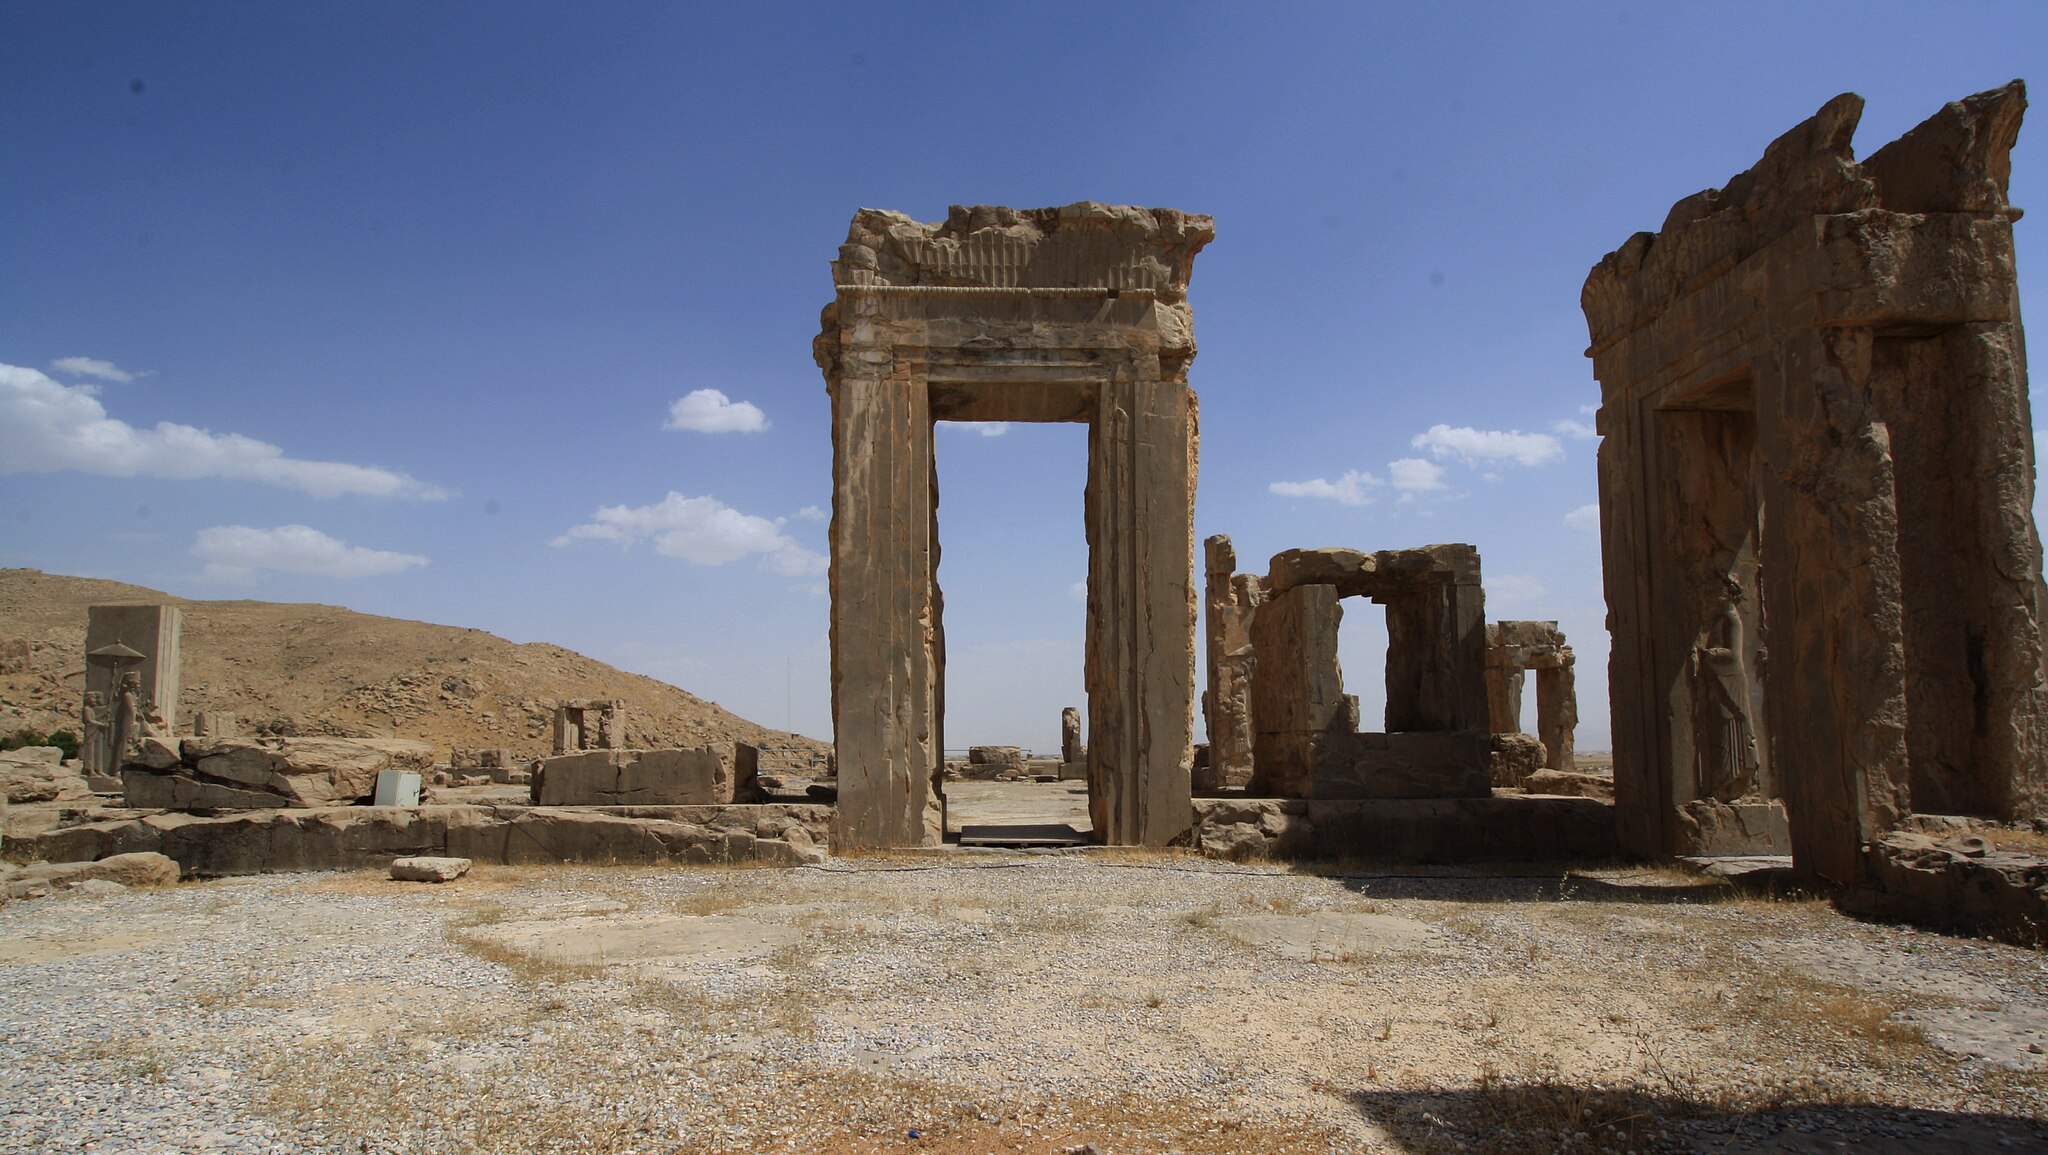
Title: Persepolis (18766864902)
Description: Persepolis
Date: 2015-06-11 11:56
Categories: Hadish Palace of Xerxes I, Flickr images reviewed by FlickreviewR 2, 2015 in Persepolis, Files from Blondinrikard Fröberg Flickr stream